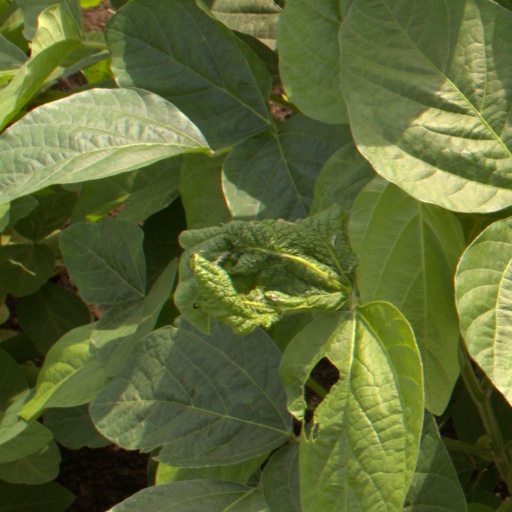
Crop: soybean